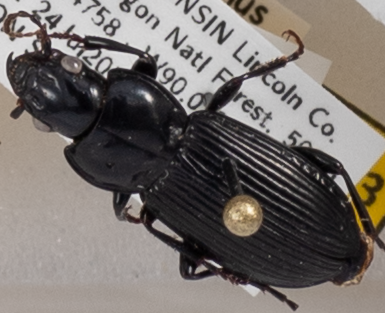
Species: Pterostichus novus
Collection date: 2018-07-24
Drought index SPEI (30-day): -0.71
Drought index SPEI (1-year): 0.17
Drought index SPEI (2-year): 2.09